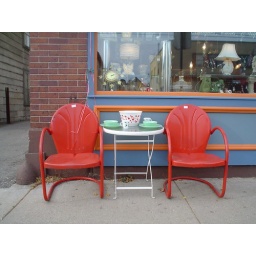
two red chairs in front of antique store, Madison, Wisconsin